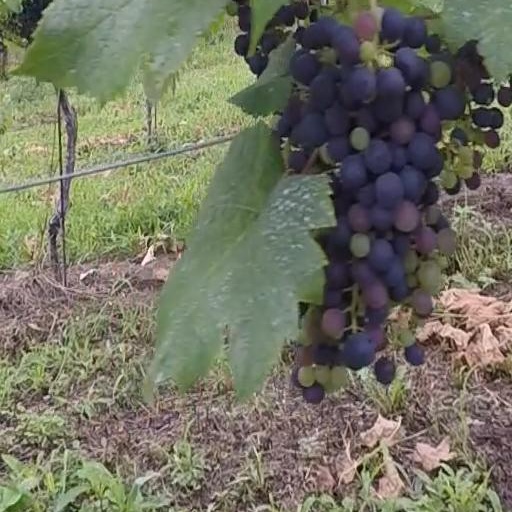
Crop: grape